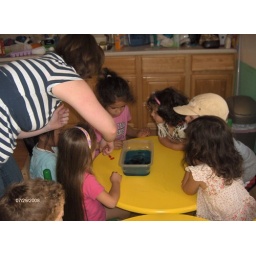
Putting the fish in the water